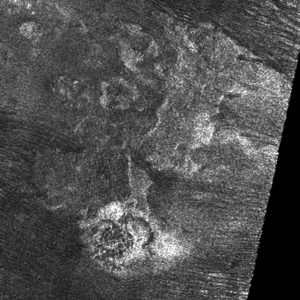
Un cryovolcan est littéralement un volcan de glace. Les cryovolcans se forment sur des lunes glacées et probablement sur d'autres objets astronomiques à très basses températures comme ceux de la ceinture de Kuiper.